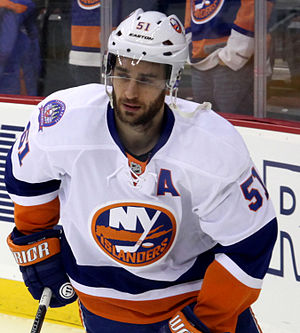
Frans Nielsen
Frans Nielsen 2015
Frans Nielsen er en dansk professionel ishockeyspiller der spiller for Detroit Red Wings. Han blev draftet af New York Islanders som nr. 87 i 2002 og debuterede i 2007 som den første danske ishockeyspiller i verdens stærkeste ishockeyliga, NHL. Frans er søn af den tidligere danske landsholdsspiller Frits Nielsen og bror til den danske landsholdsmålmand Simon Nielsen, der spiller for Herning Blue Fox.